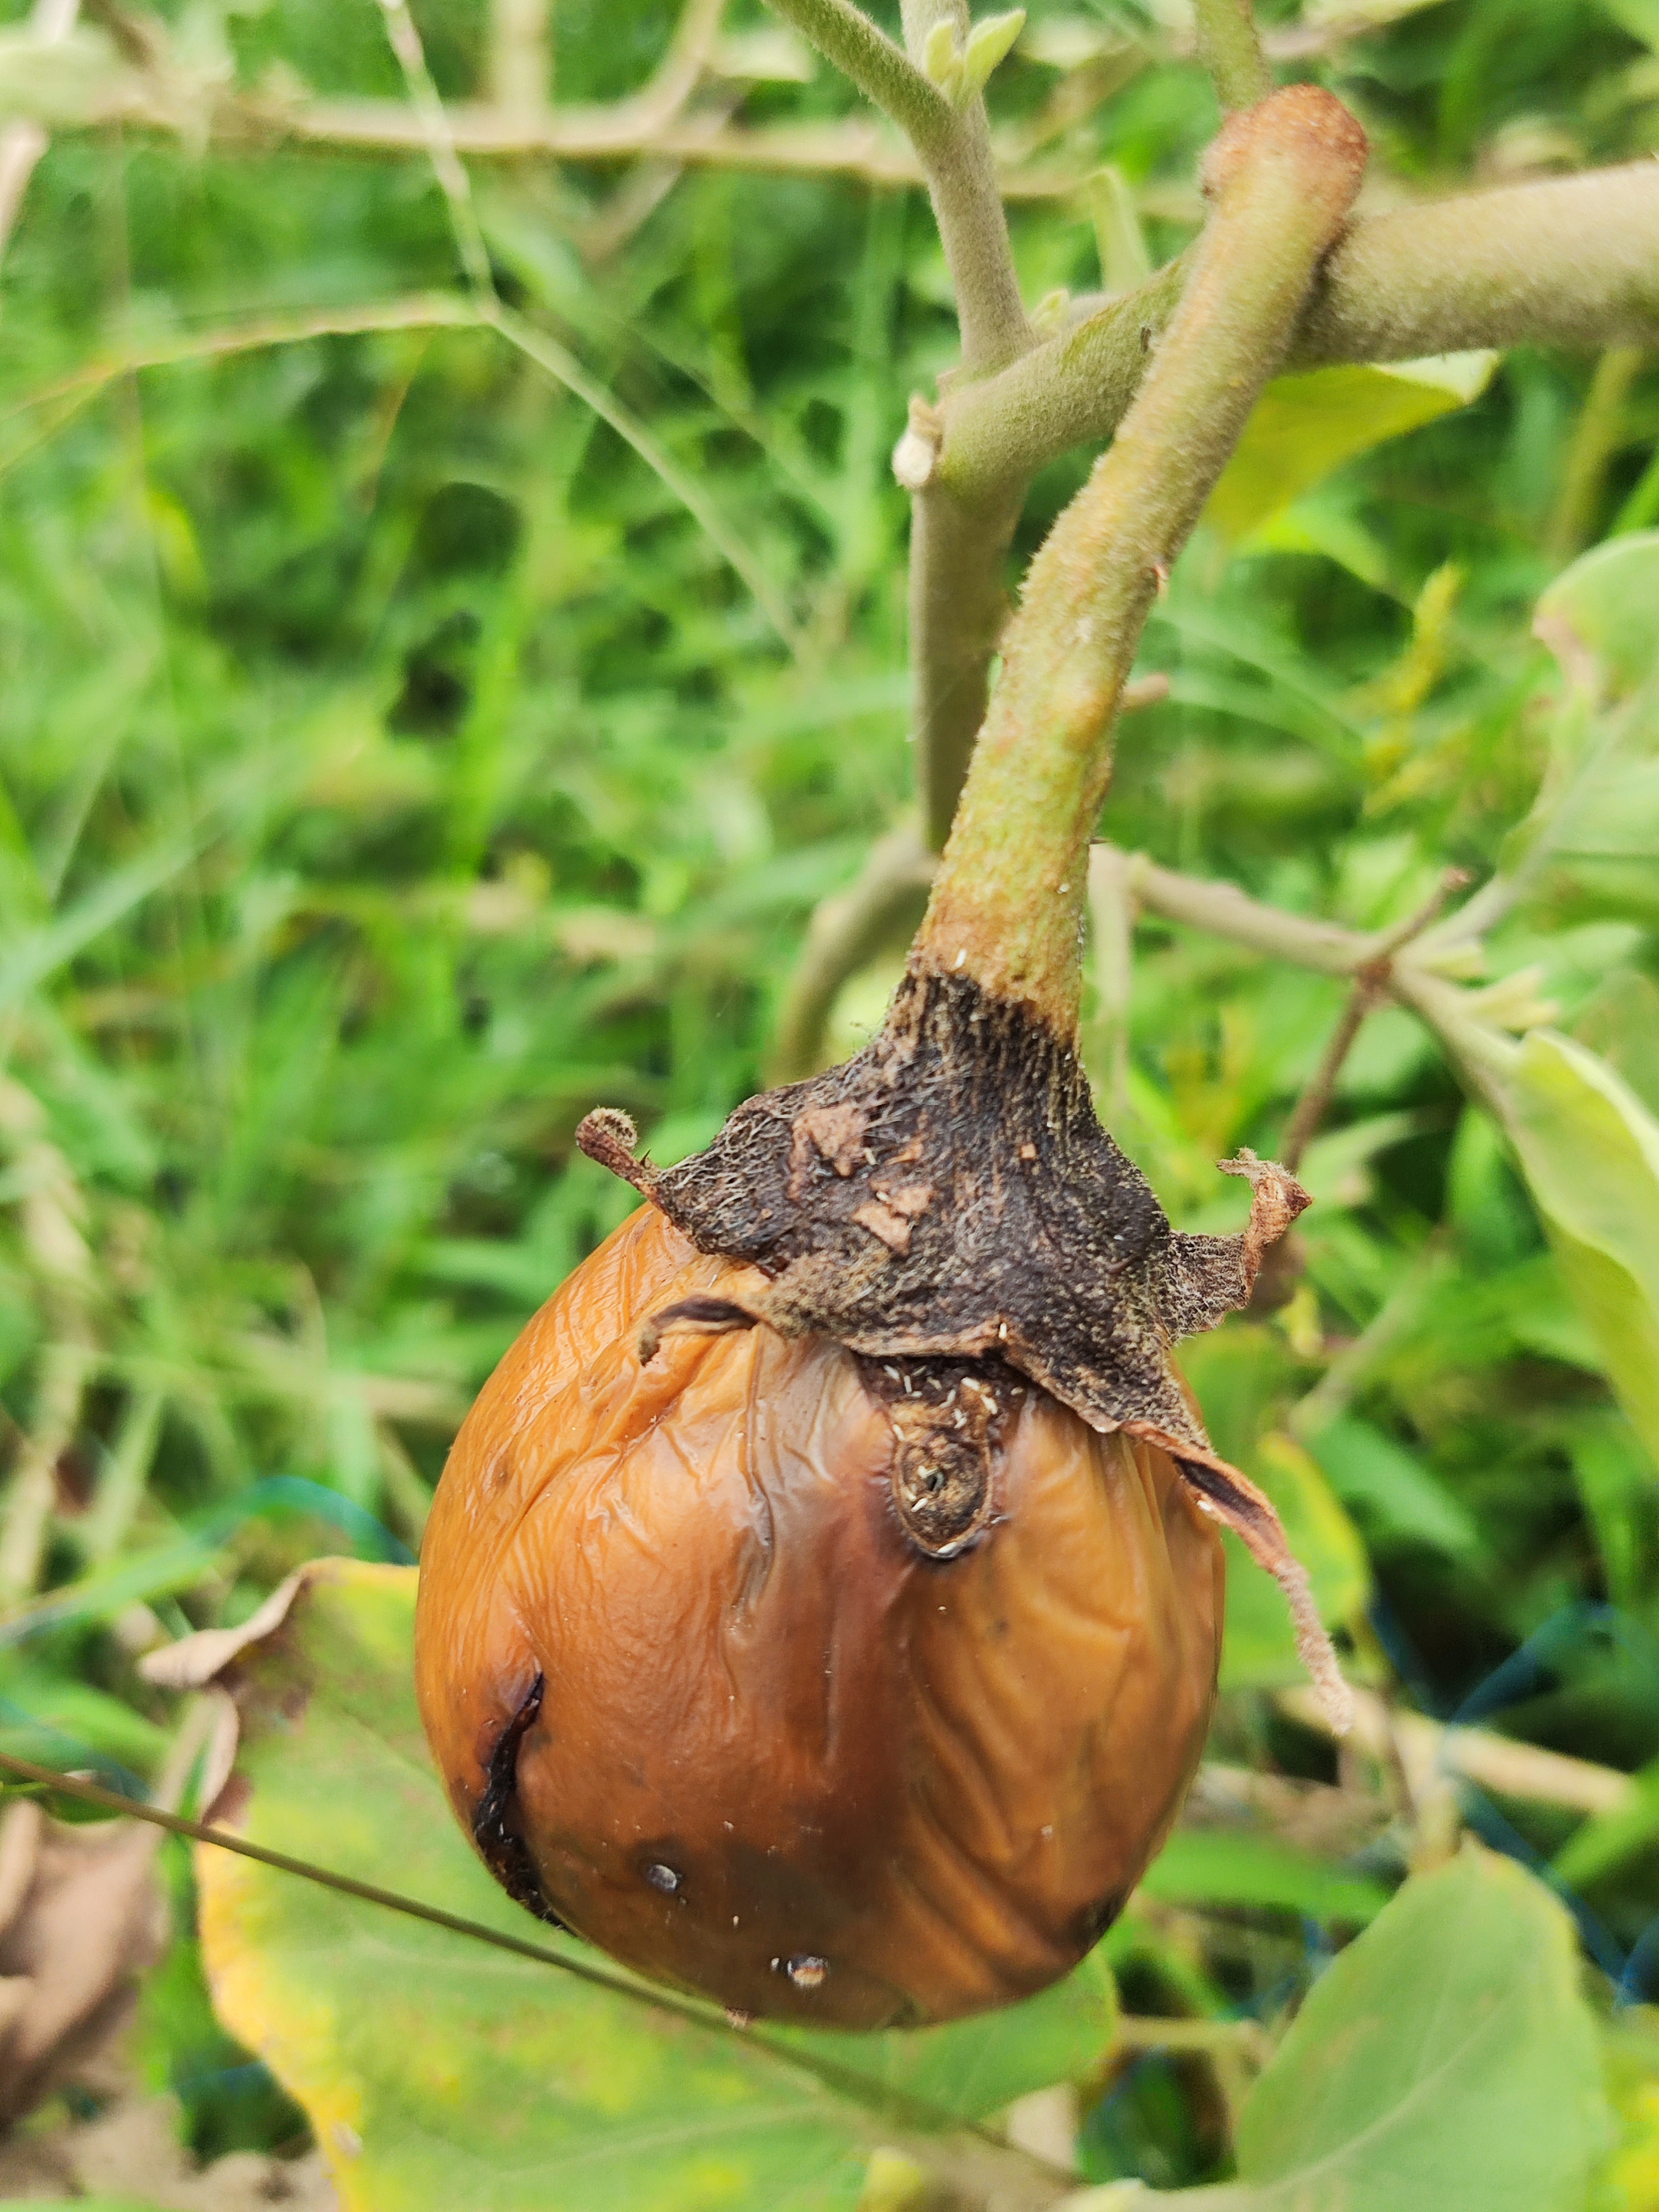
Label: Wet Rot